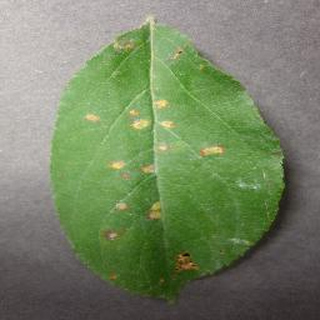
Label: apple_cedar_apple_rust